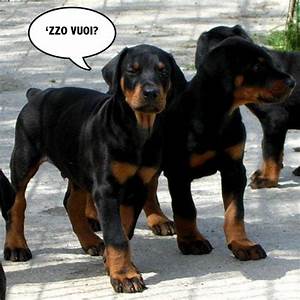
Label: dog